List of Chicago band members

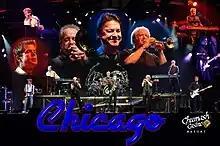
Chicago performing live in 2005.

Chicago is an American rock band from Chicago, Illinois. Formed in February 1967, the group was originally known as The Big Thing and later Chicago Transit Authority, before becoming Chicago in 1969. Initially featuring guitarist and vocalist Terry Kath, keyboardist and vocalist Robert Lamm, drummer Danny Seraphine, saxophonist Walter Parazaider, trumpeter Lee Loughnane and trombonist James Pankow, the band added bassist and vocalist Peter Cetera in December 1967. The group has been through many lineup changes and currently includes Lamm, Loughnane, and Pankow, plus drummer Walfredo Reyes Jr. (since 2012), saxophonist Ray Herrmann (since 2016), vocalist Neil Donell (since 2018), percussionist Ramon "Ray" Yslas (since 2018), guitarist Tony Obrohta (since 2021), Loren Gold on keyboards and vocals (since 2022), Eric Baines on bass and vocals (since 2022), and Carlos Murguia on keyboards and vocals (since 2025).